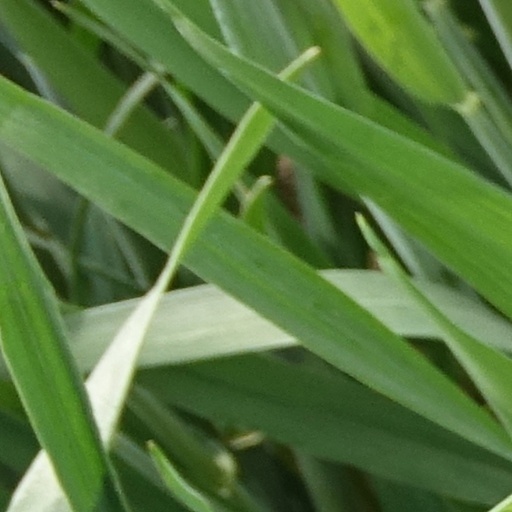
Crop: wheat